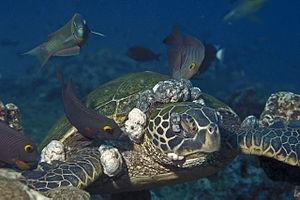
La fibropapillomatose est une maladie de peau qui touche les tortues marines. Elle serait occasionnée par un virus, le Sea Turtle Papillomavirus, qui pourrait être du type herpès.